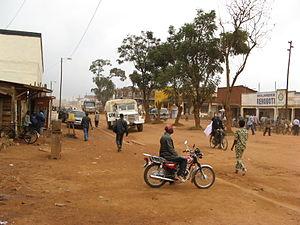
Butembo est une ville de la province du Nord-Kivu, en République démocratique du Congo. Elle se trouve au nord-est du pays, à l'ouest des montagnes des Virunga. Elle est parmi les neuf villes socio-économiques de la République Démocratique du Congo : Baraka, Bandundu, Beni, Boma, Butembo, Likasi, Mwene-Ditu, Uvira et Zongo.